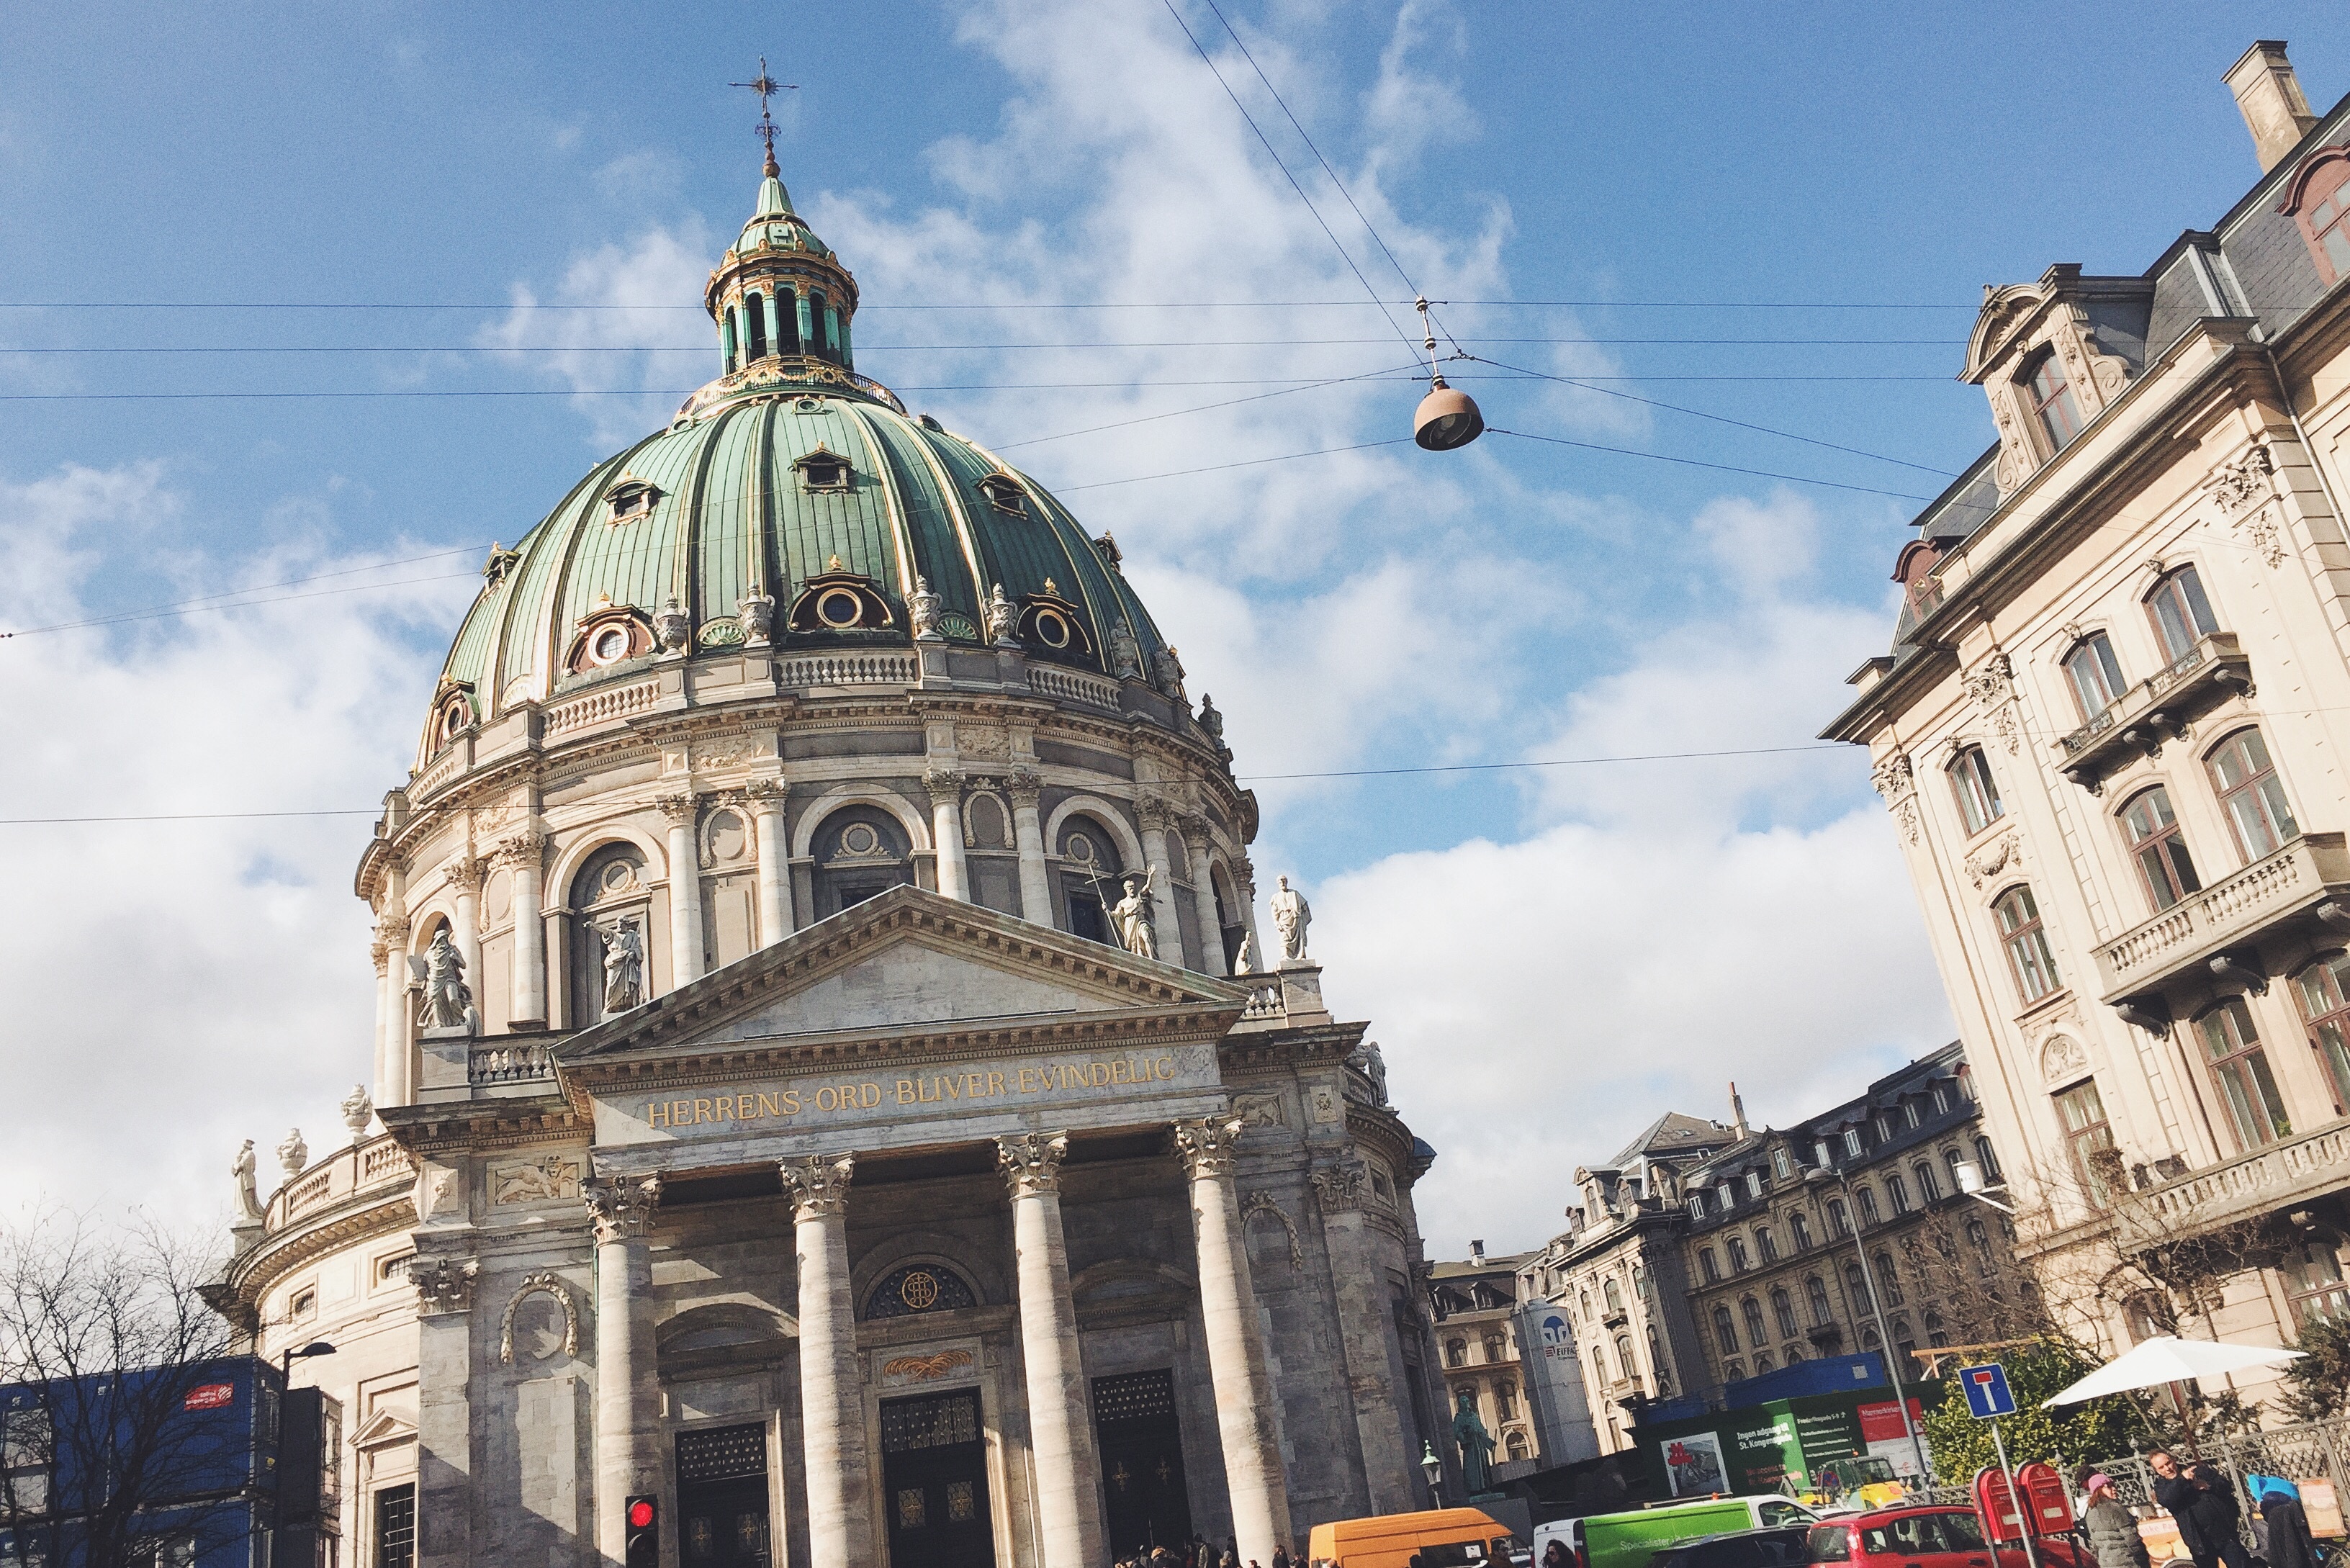
town, city, cityscape, downtown, plaza, landmark, facade, church, cathedral, tourism, place of worship, town square, basilica, dome, metropolis, human settlement